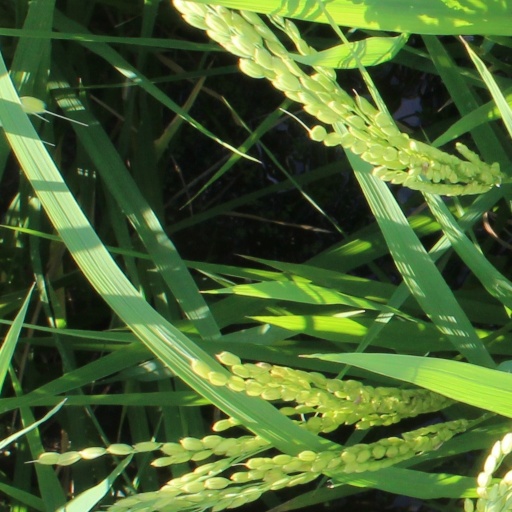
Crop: rice